Norwich Cathedral astronomical clock

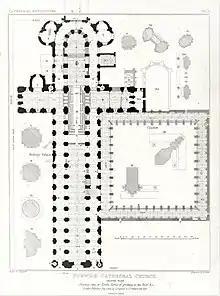
A 19th-century plan of Norwich Cathedral; the south transept is marked with the letters B and K.

The 14th-century Norwich Cathedral astronomical clock was the earliest example of a large clock with automata in England, and the first to possess an astronomical dial. It replaced an earlier 13th-century "old clock", one of the earliest weight-driven mechanical timekeepers made in England.